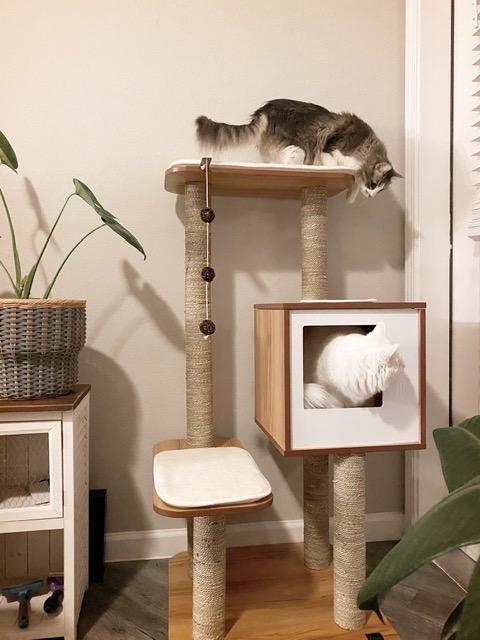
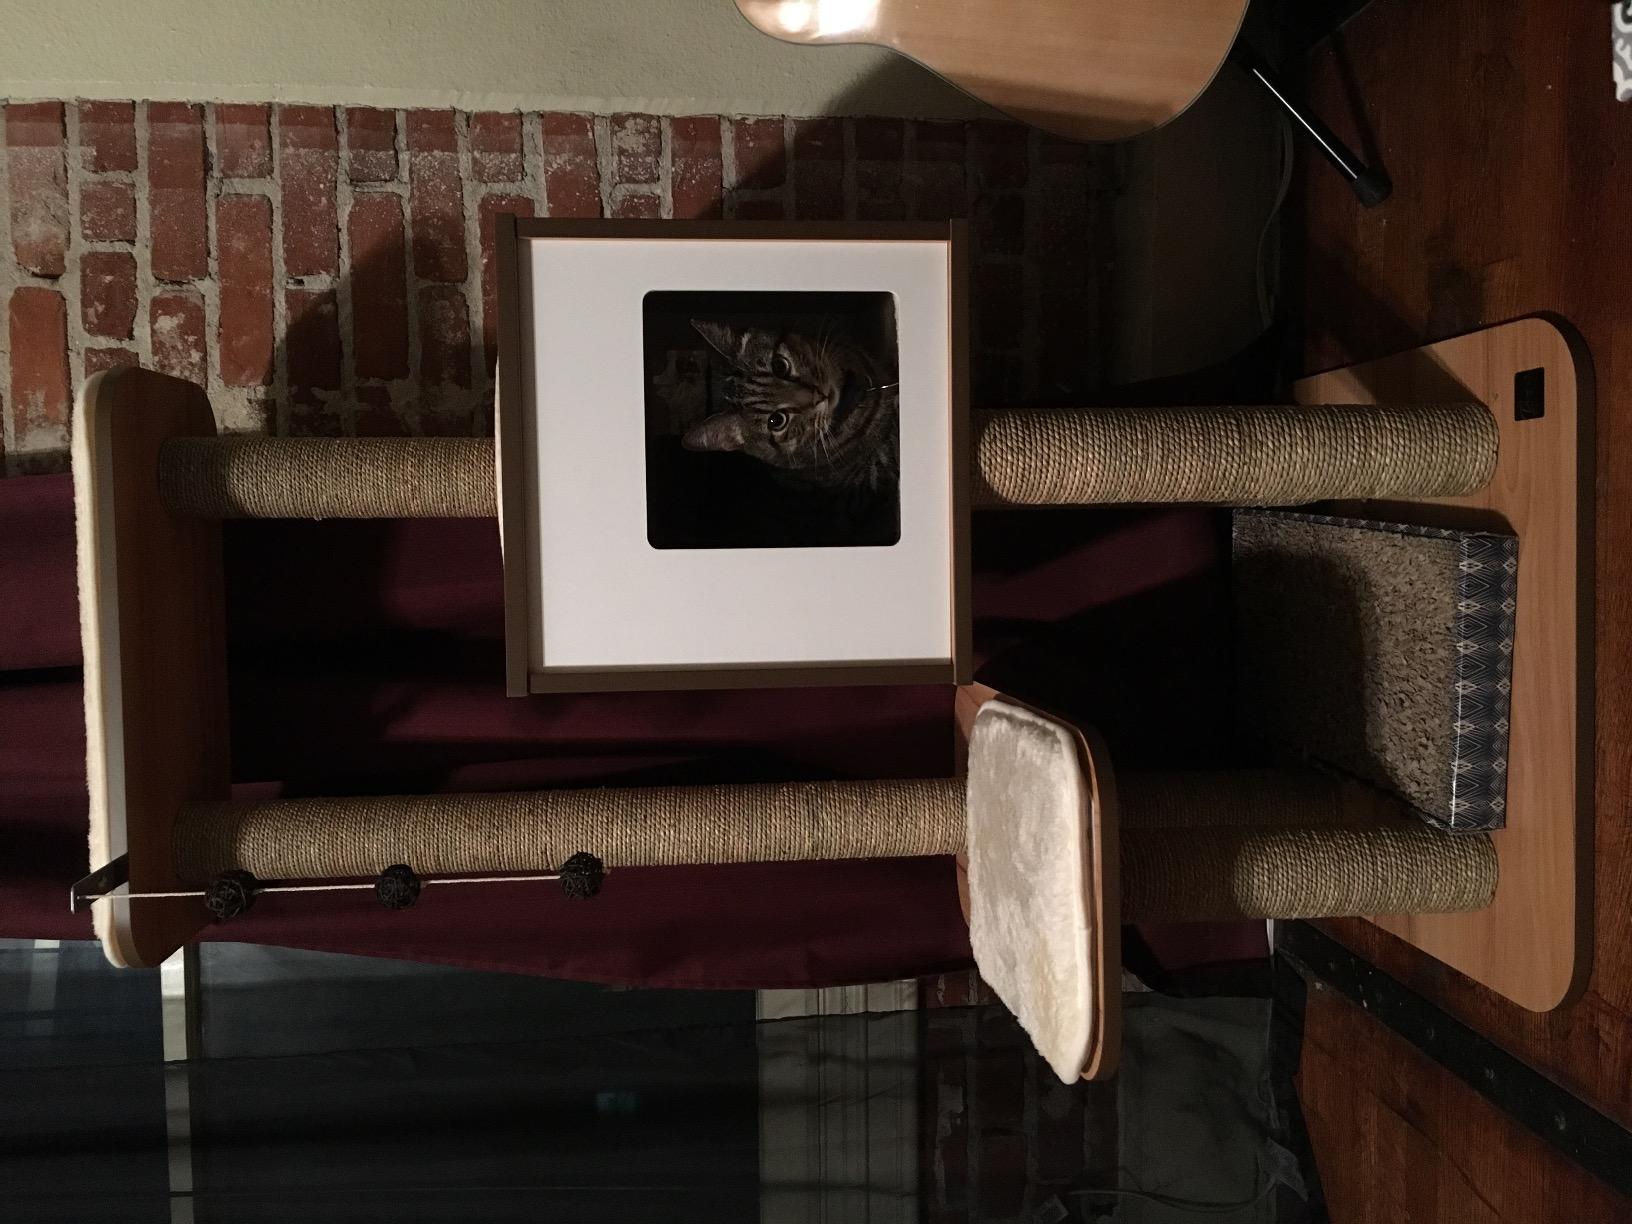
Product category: items_cat tree
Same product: yes